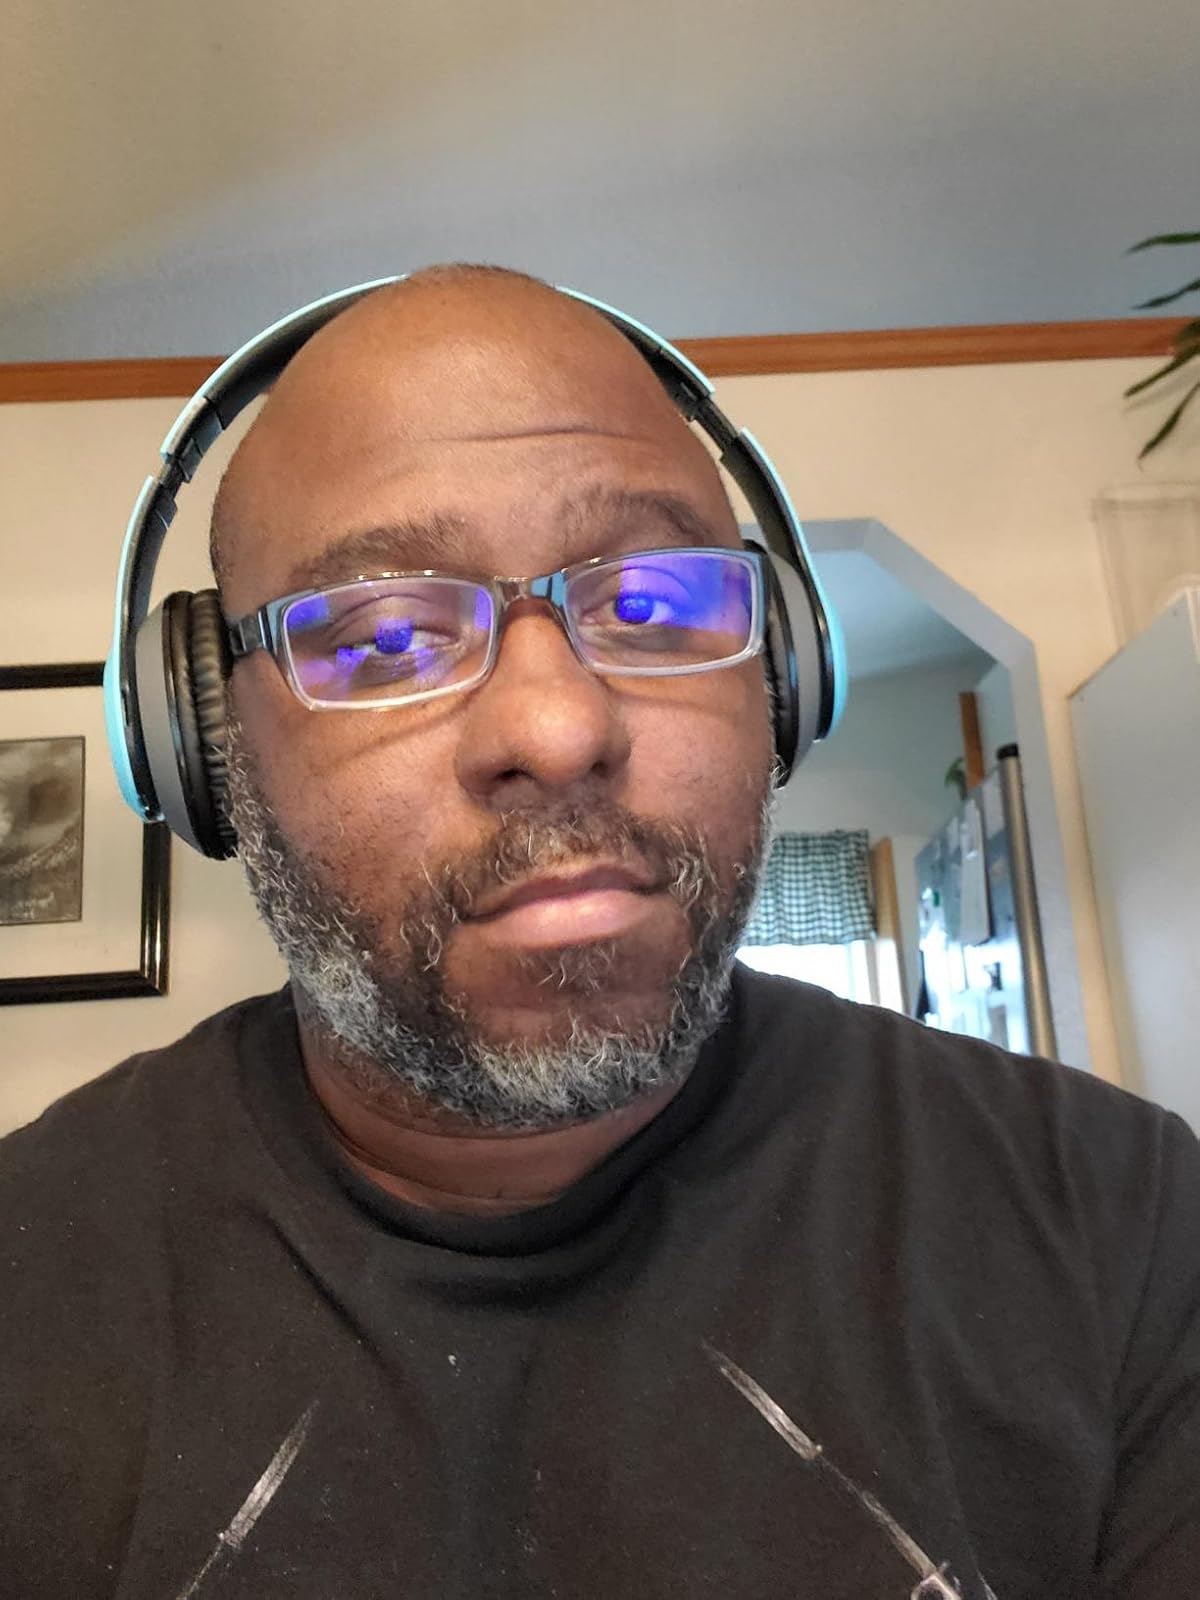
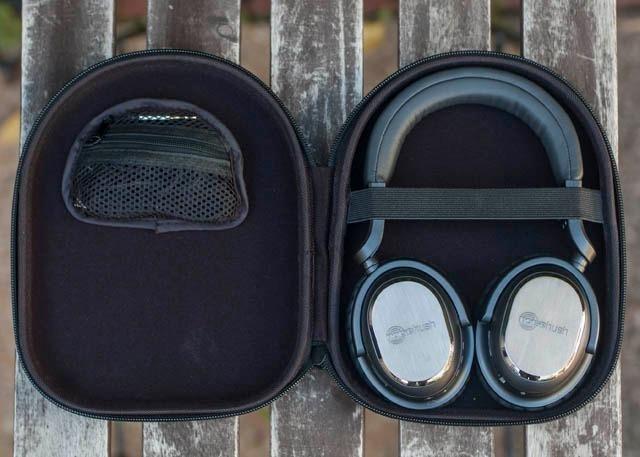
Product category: headphones
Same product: no